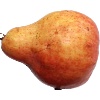
Label: red_pear